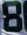
Number: 8